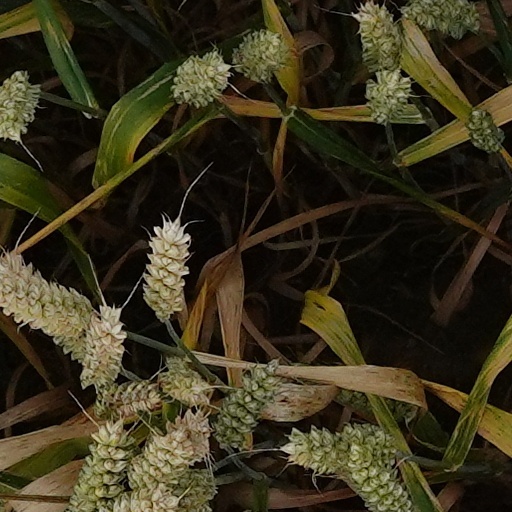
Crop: wheat